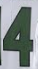
Number: 4